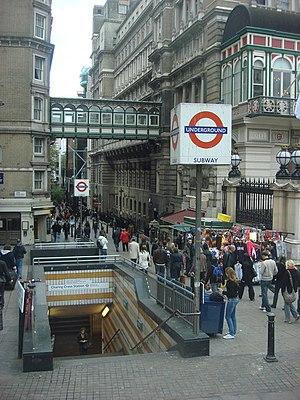
Charing Cross est une station du métro de Londres, desservie par les lignes Northern et Bakerloo, ainsi que par le National Rail. À certains endroits dans la station, son nom complet est Charing Cross for Trafalgar Square, de par sa proximité avec Trafalgar Square.